Alfa Romeo 2000

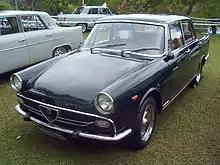
1971 FNM Alfa Romeo 2150 (facelift)

The FNM 2000 was replaced with FNM 2150 in 1969, it had a bigger engine and revised styling, using the smooth bonnet of the TiMB. For 1971 the 2150 was facelifted, with a more squat version of the traditional Alfa Romeo grille which also allowed for a single-piece front bumper. By 1974 the Alfa Romeo Alfetta-lookalike FNM Alfa Romeo 2300 "Rio" replaced the 2150. This version was still based on the older Alfa Romeo 1900, despite looking like the more modern Alfetta.